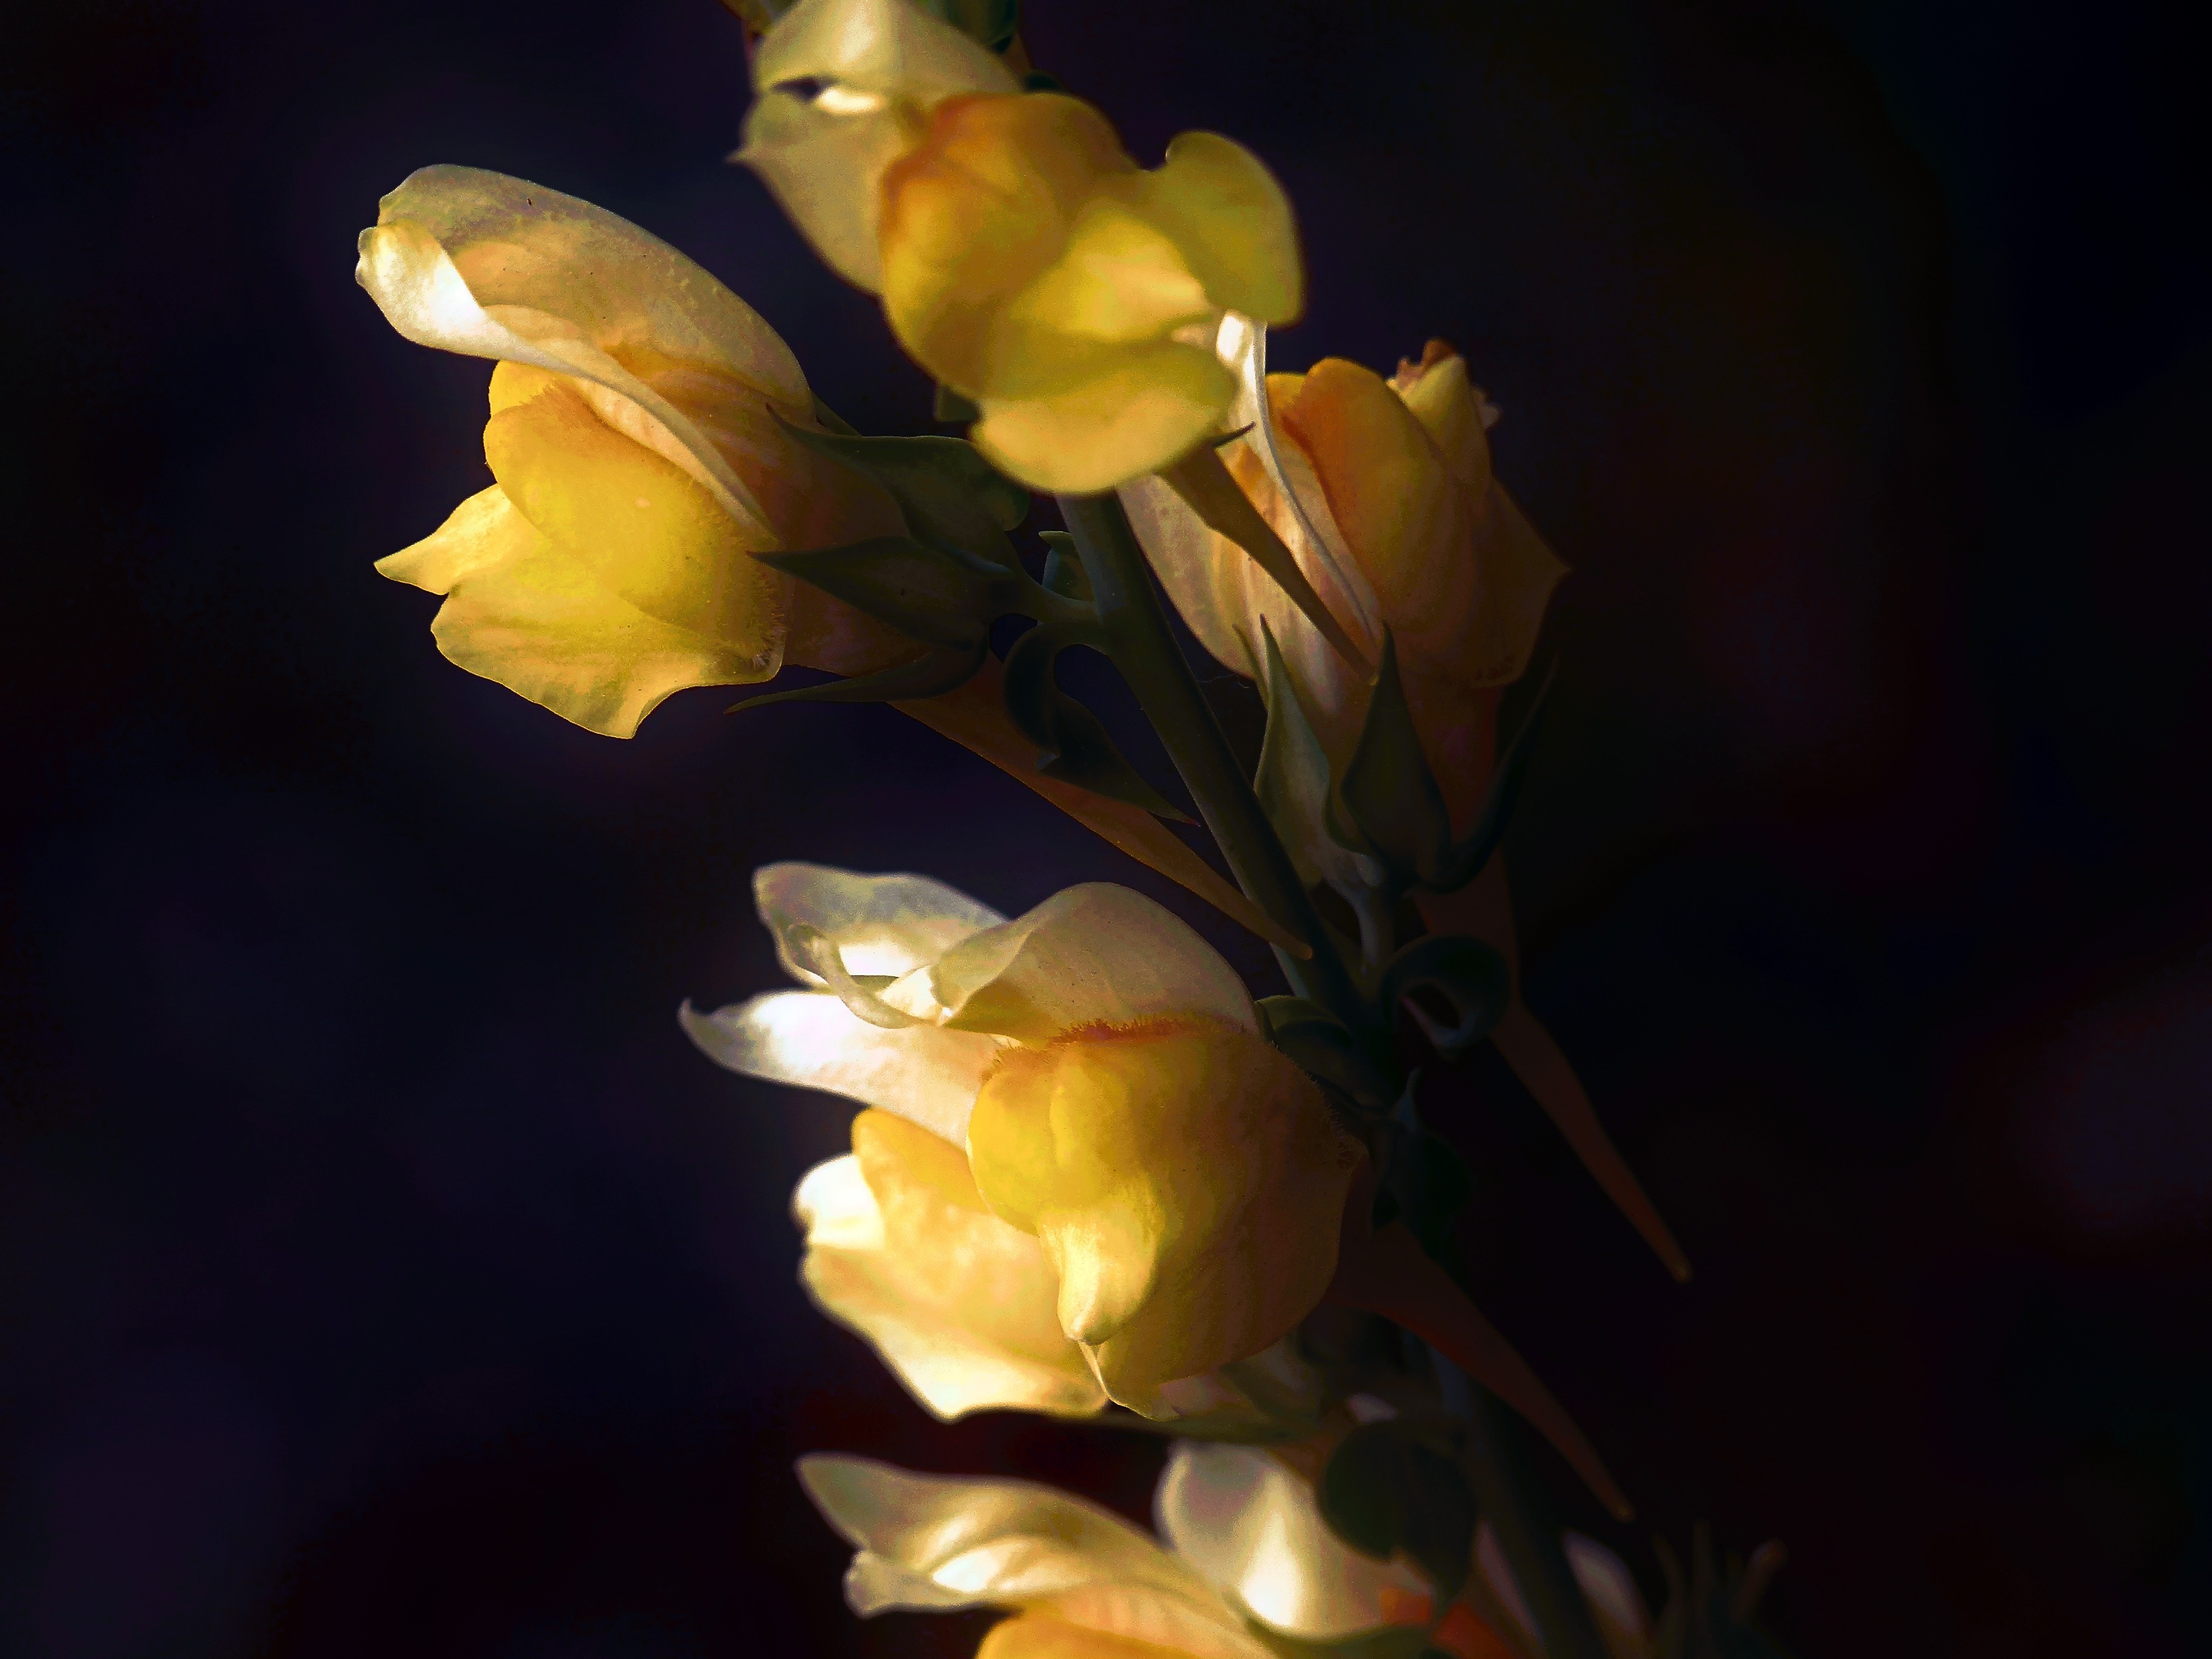
nature, branch, blossom, light, plant, photography, meadow, sunlight, leaf, flower, petal, pollen, produce, yellow, garden, flora, close up, snapdragon, macro photography, flowering plant, antirrhinum majus, land plant, common snapdragon, golden morning